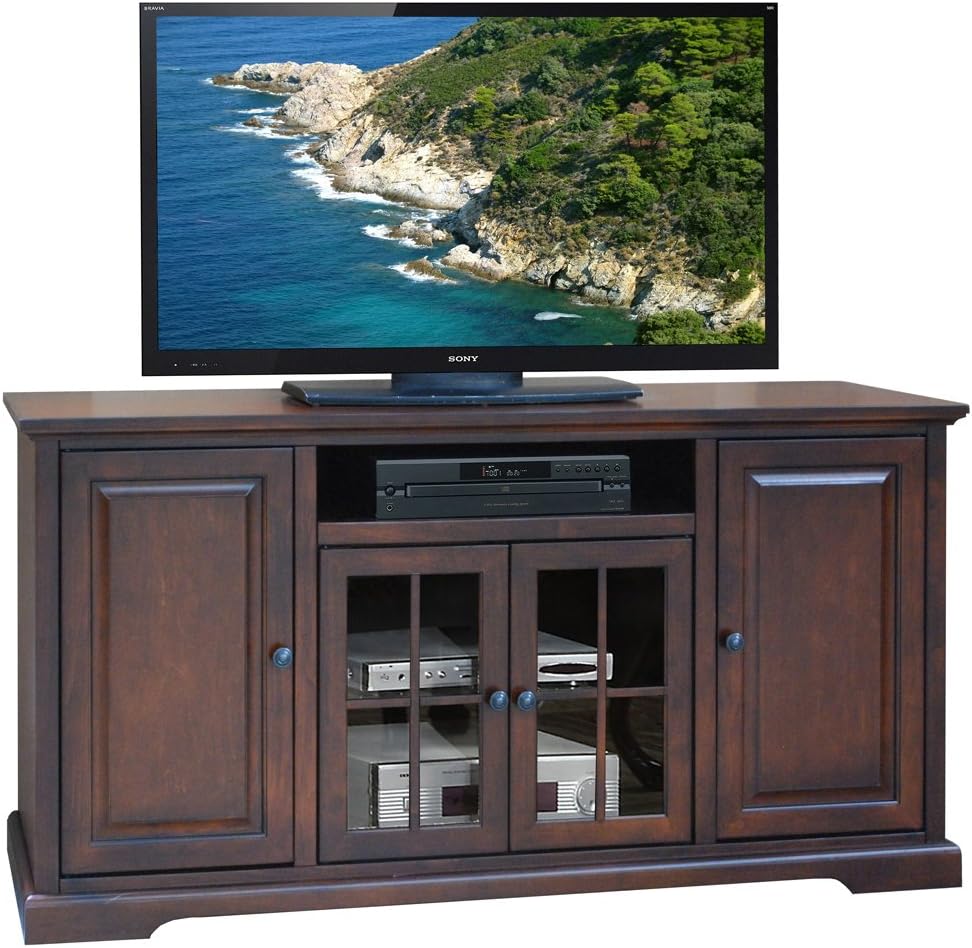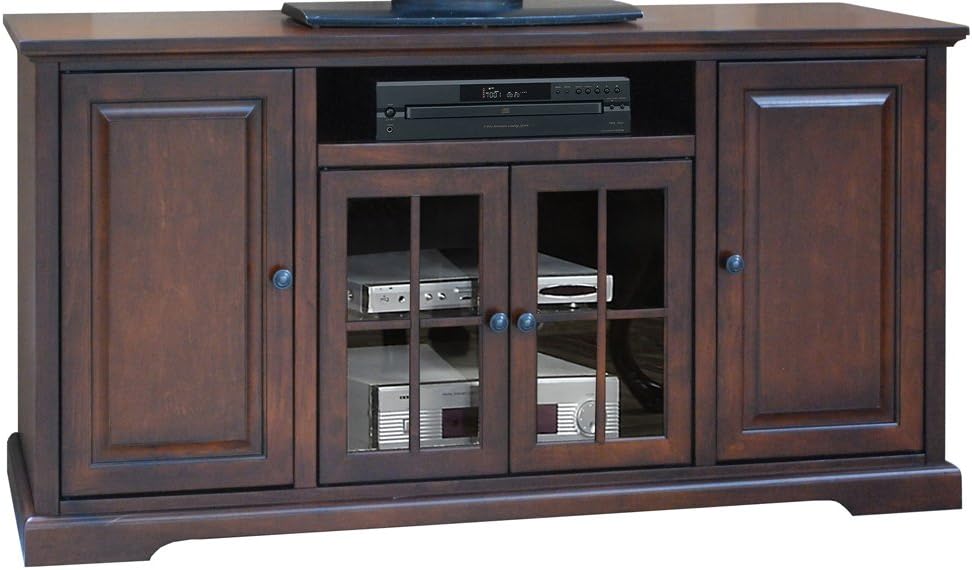
Legends Brentwood 64 in. TV Console - Danish Cherry
Category: Amazon Home
Just right for your new 64-inch flat panel TV, the Legends Brentwood 64 in. TV Console - Danish Cherry is built strong and with handsome classic style. This solid maple TV console features traditional moldings, colonial-style glass and wooden doors, and a Danish cherry finish. Adjustable and fixed shelving, an open cubby, and cable management holes at the back protect and store your electronic components, games, and movies while keeping everything tidy. About Legends Furniture Legends Furniture got their humble start in 1990 from an sq-ft. workspace and has since grown to a state-of-the-art facility on more than 26 acres. Through all their changes, quality and customer service has always been their main objective. Legends attributes their growth and success to their ''customer first'' policy and their product that's a good solid value any way you look at it. Legends manufactures a full line of home entertainment, home office, and bedroom furniture here in the U.S.A. They also import select items from Southern China and Malaysia to bring you a wide range of styles and prices. They want to be a world class vendor who gives you, their customer, the best of both worlds. Made of high-quality premium veneers and hardwood solids. Attractive Danish cherry finish. Includes 2 wooden doors and 2 glass doors with shelves. Holds most flat panel TVs up to 64 inches wide. Dimensions: 64.13W x 17.69D x 33.38H inches.
Features: Made of high-quality premium veneers and hardwood solids | Attractive Danish cherry finish | Includes 2 wooden doors and 2 glass doors with shelves | Holds most flat panel TVs up to 64 inches wide | Dimensions: 64.13W x 17.69D x 33.38H inches